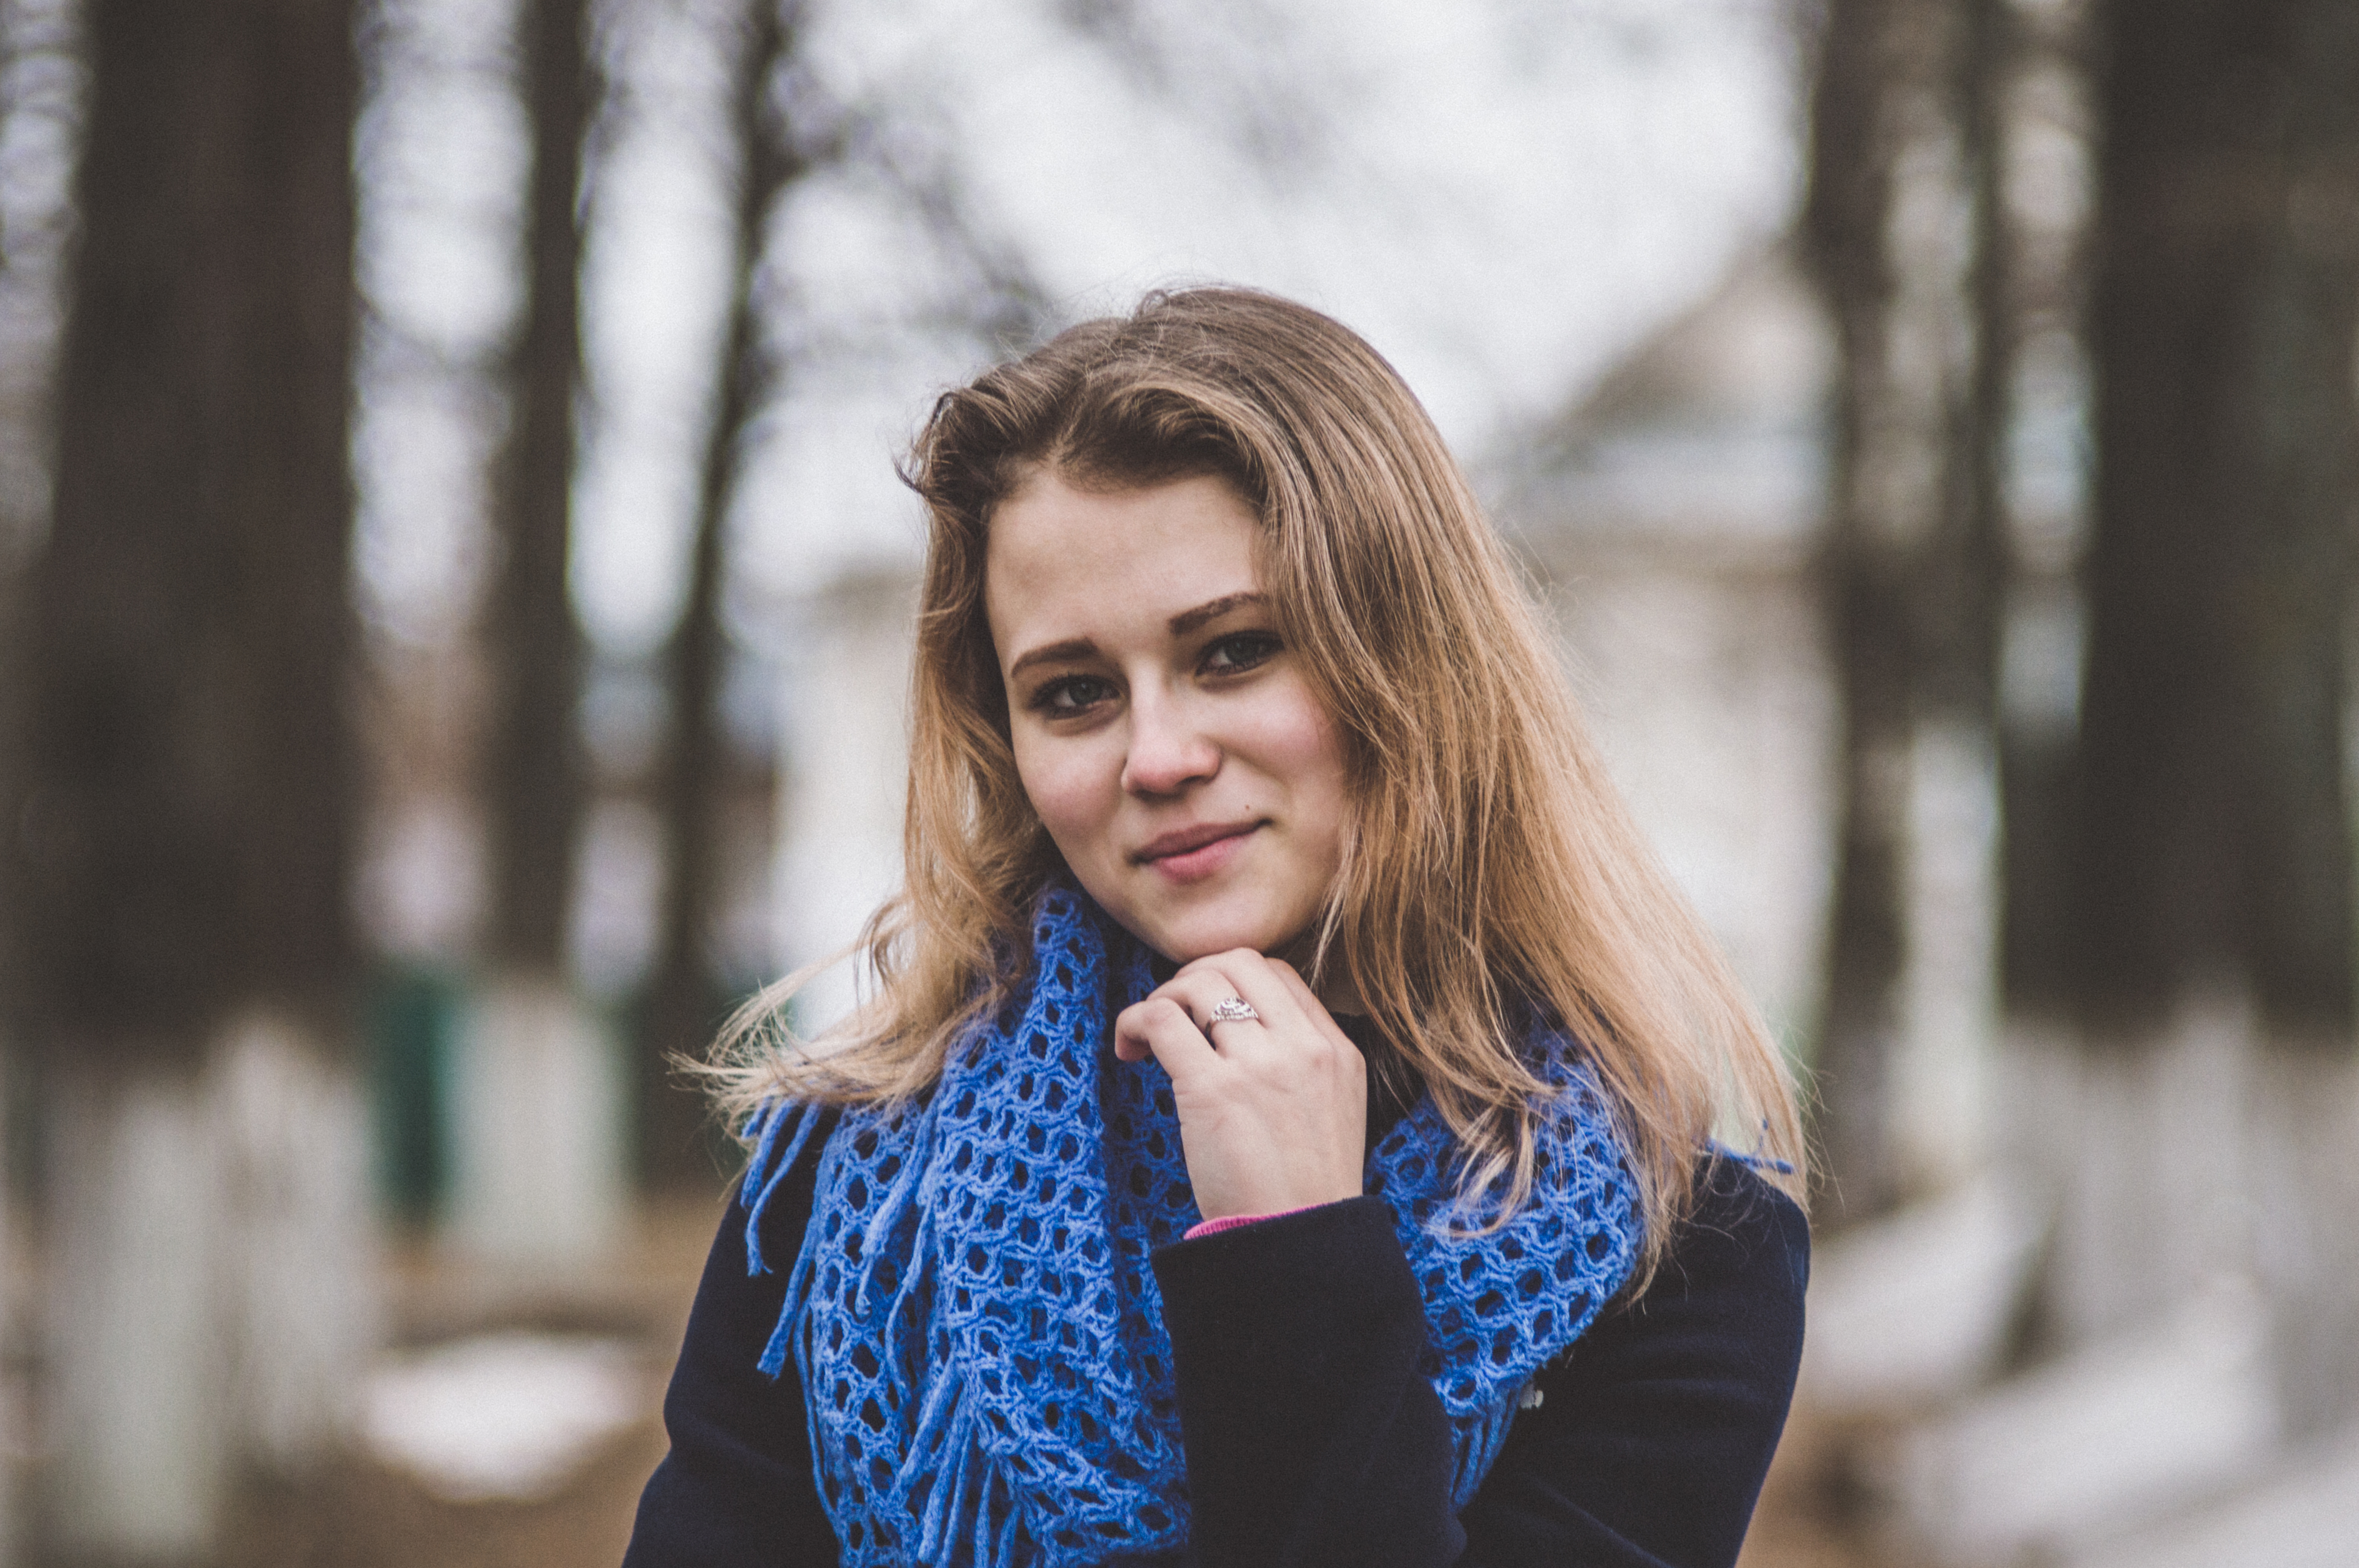
beautiful girl, fashion, face, hair, portrait, model, pose, young, woman, beautiful, pretty, soft, cute, close up, cold, winter, photograph, facial expression, beauty, girl, human hair color, photography, eye, smile, blond, outerwear, tree, fun, long hair, portrait photography, photo shoot, brown hair